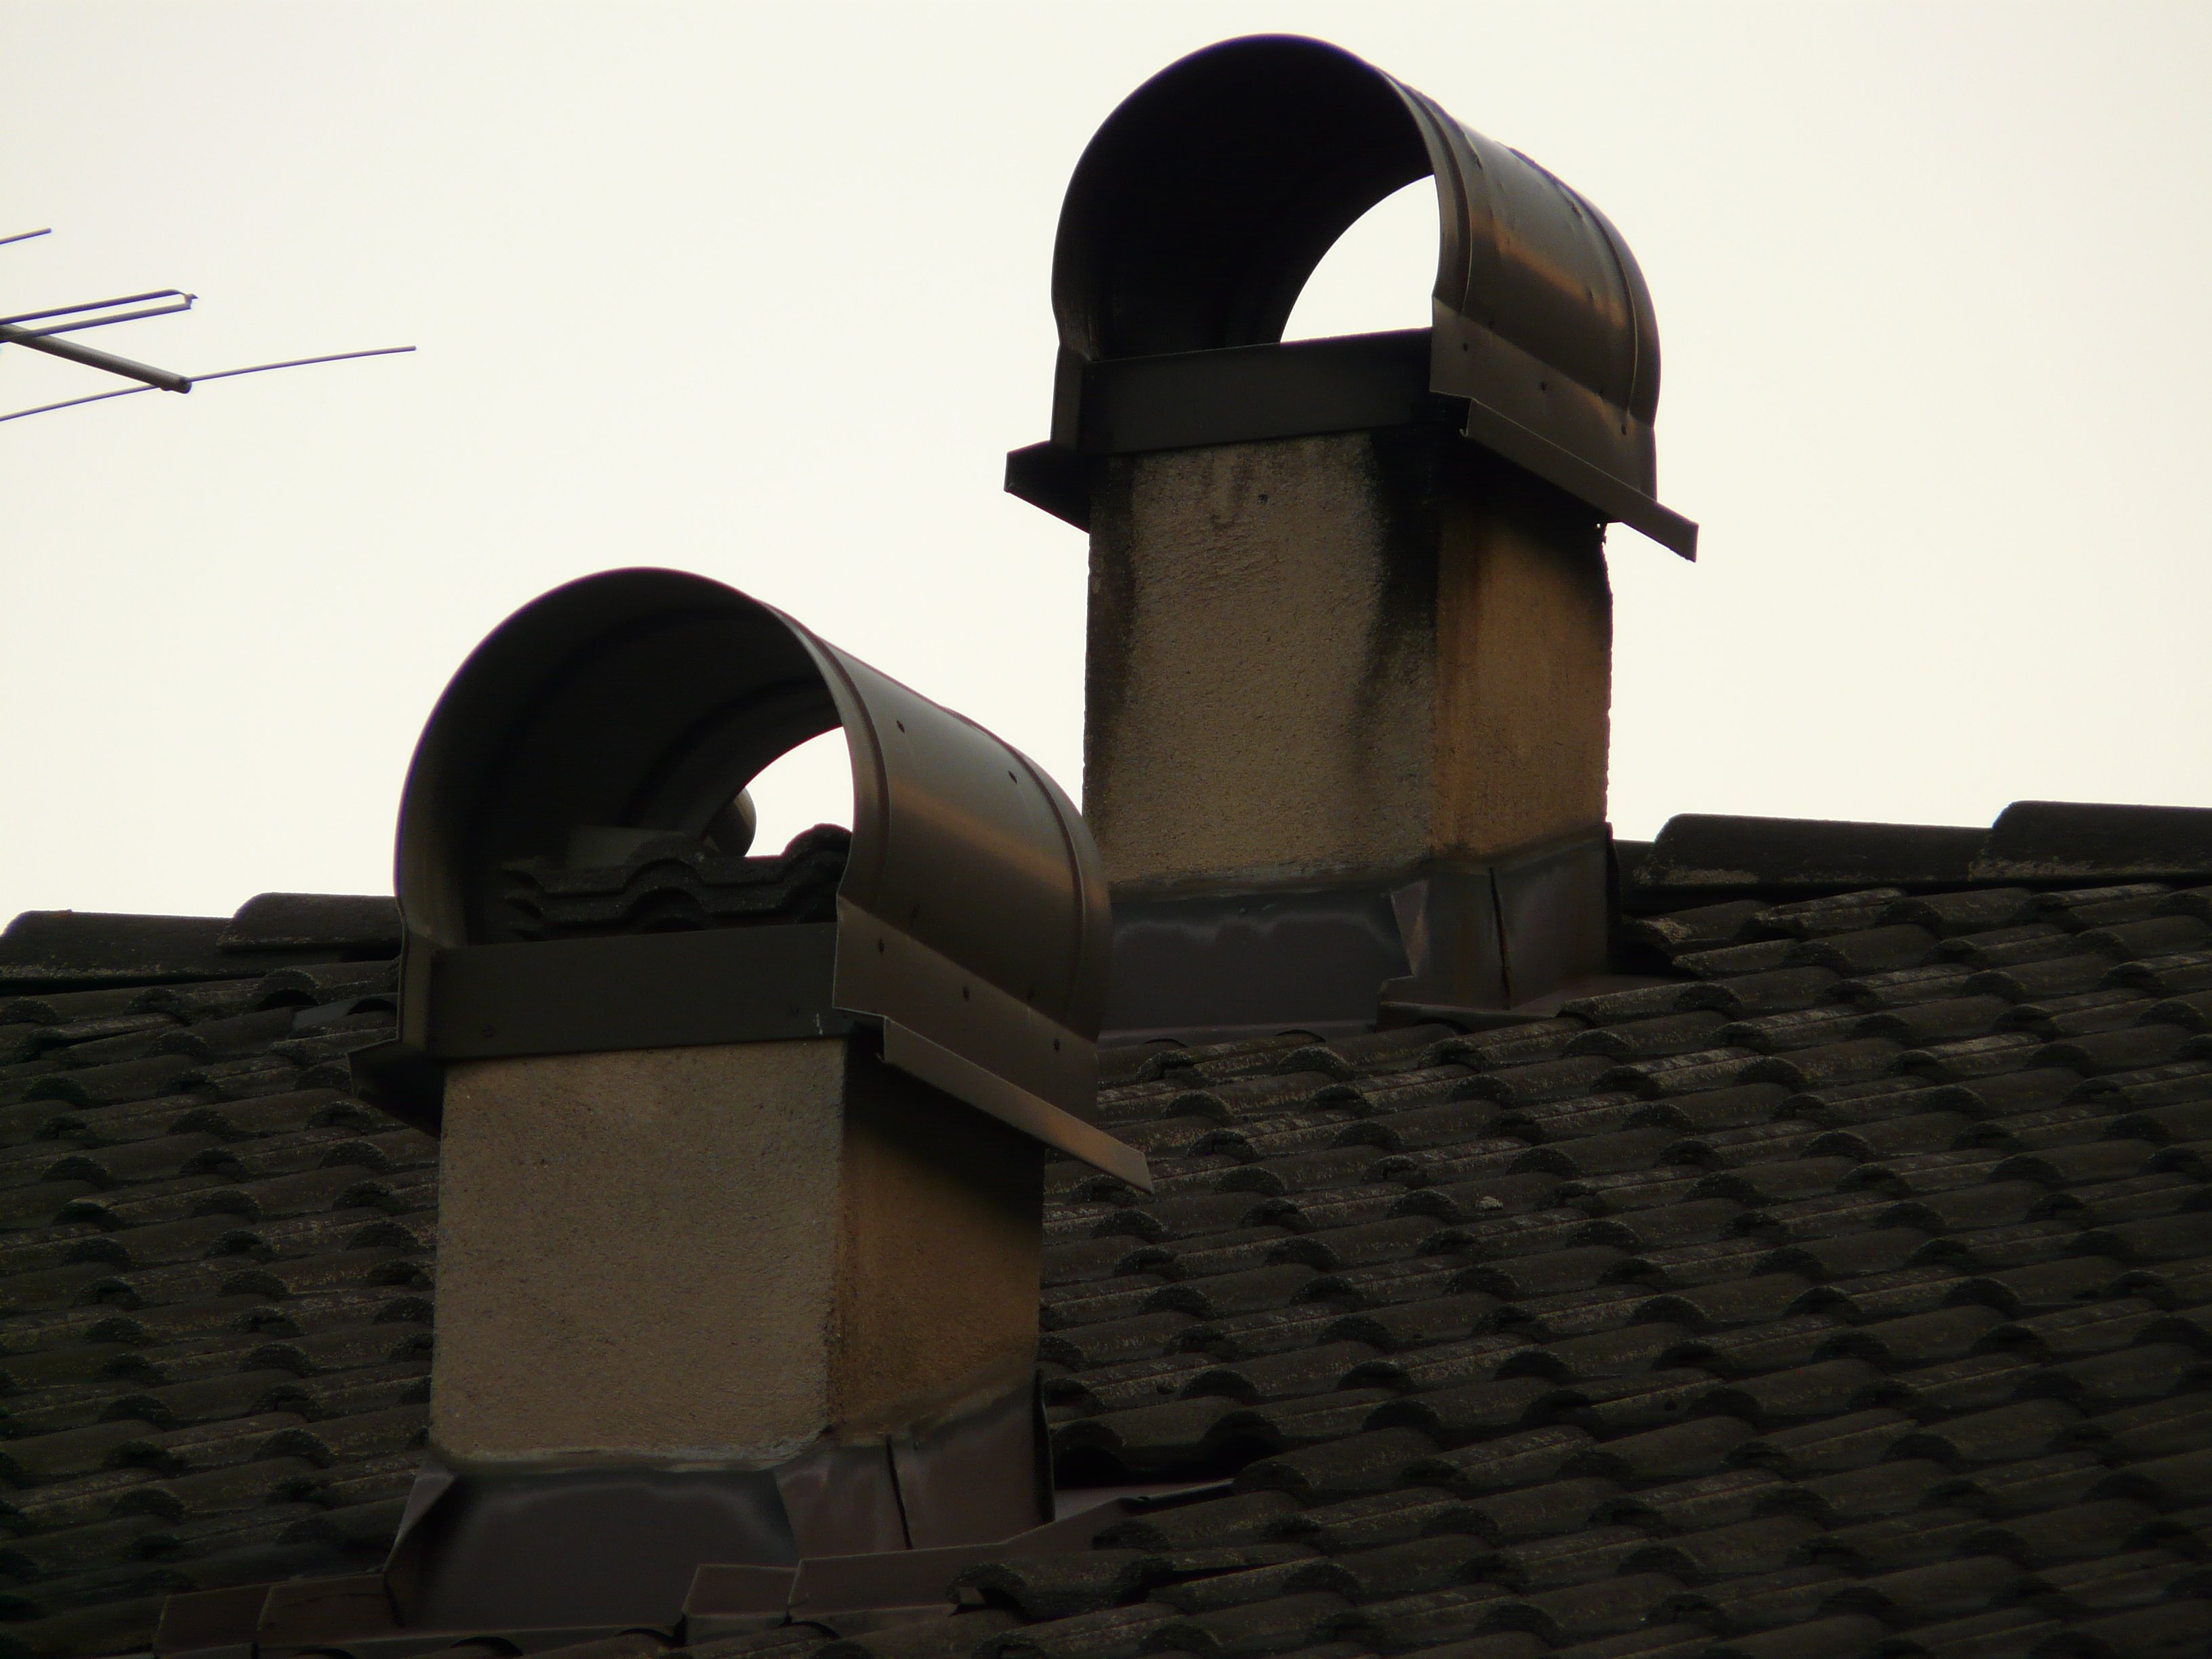
light, roof, chimney, fireplace, black, lighting, sculpture, shape